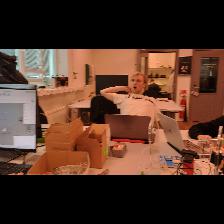
Label: Human